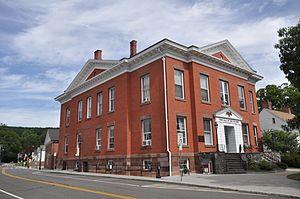
New Milford est une ville située dans le comté de Litchfield, dans l'État du Connecticut aux États-Unis. Lors du recensement de 2010, New Milford avait une population totale de 28 142 habitants.